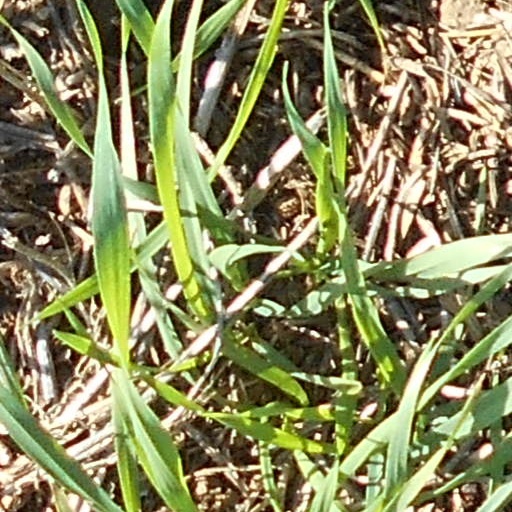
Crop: wheat